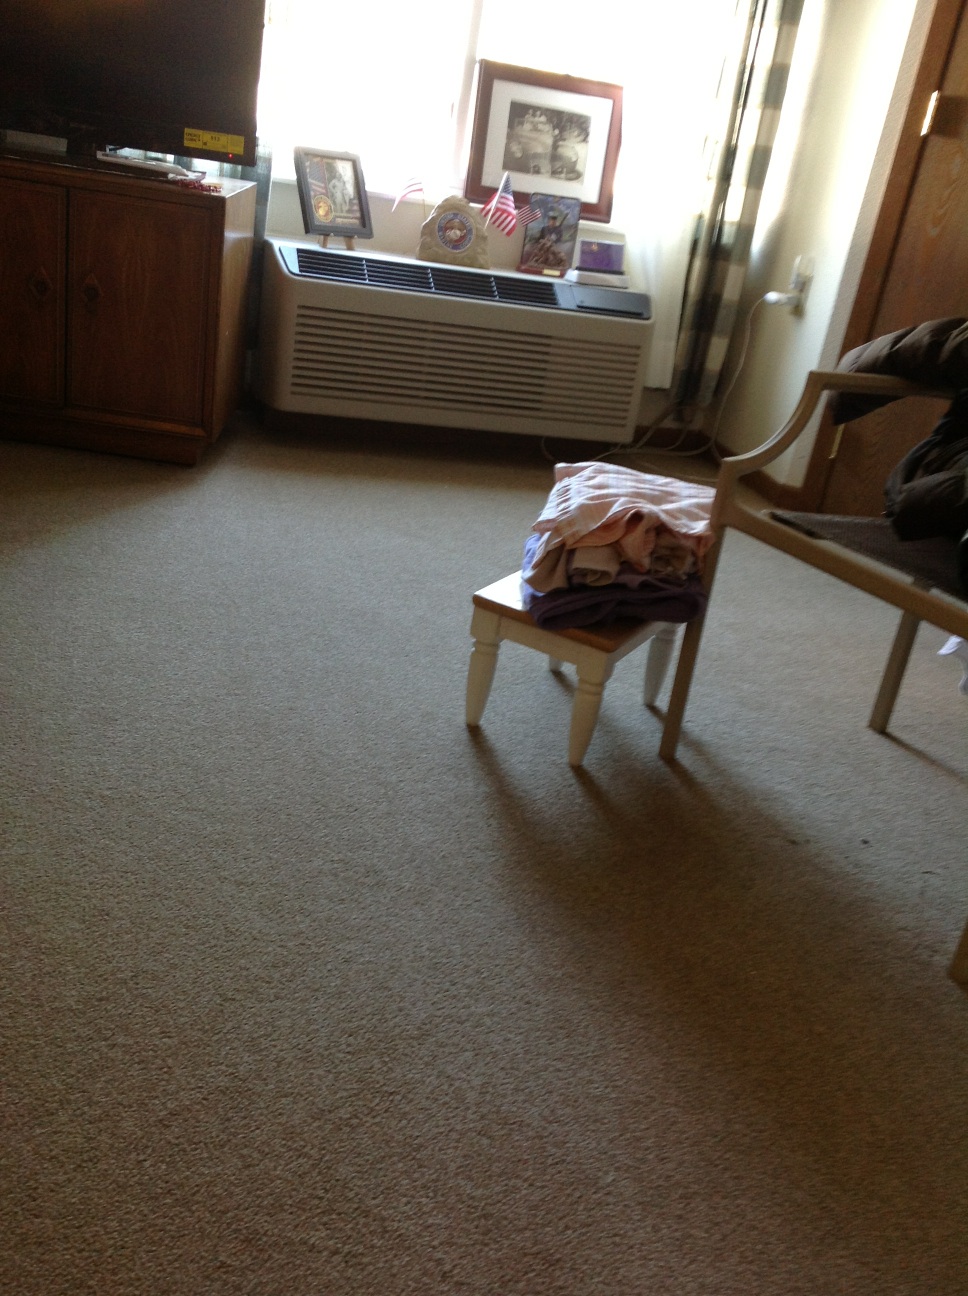Question: How many days til Christmas?
Answer: unanswerable